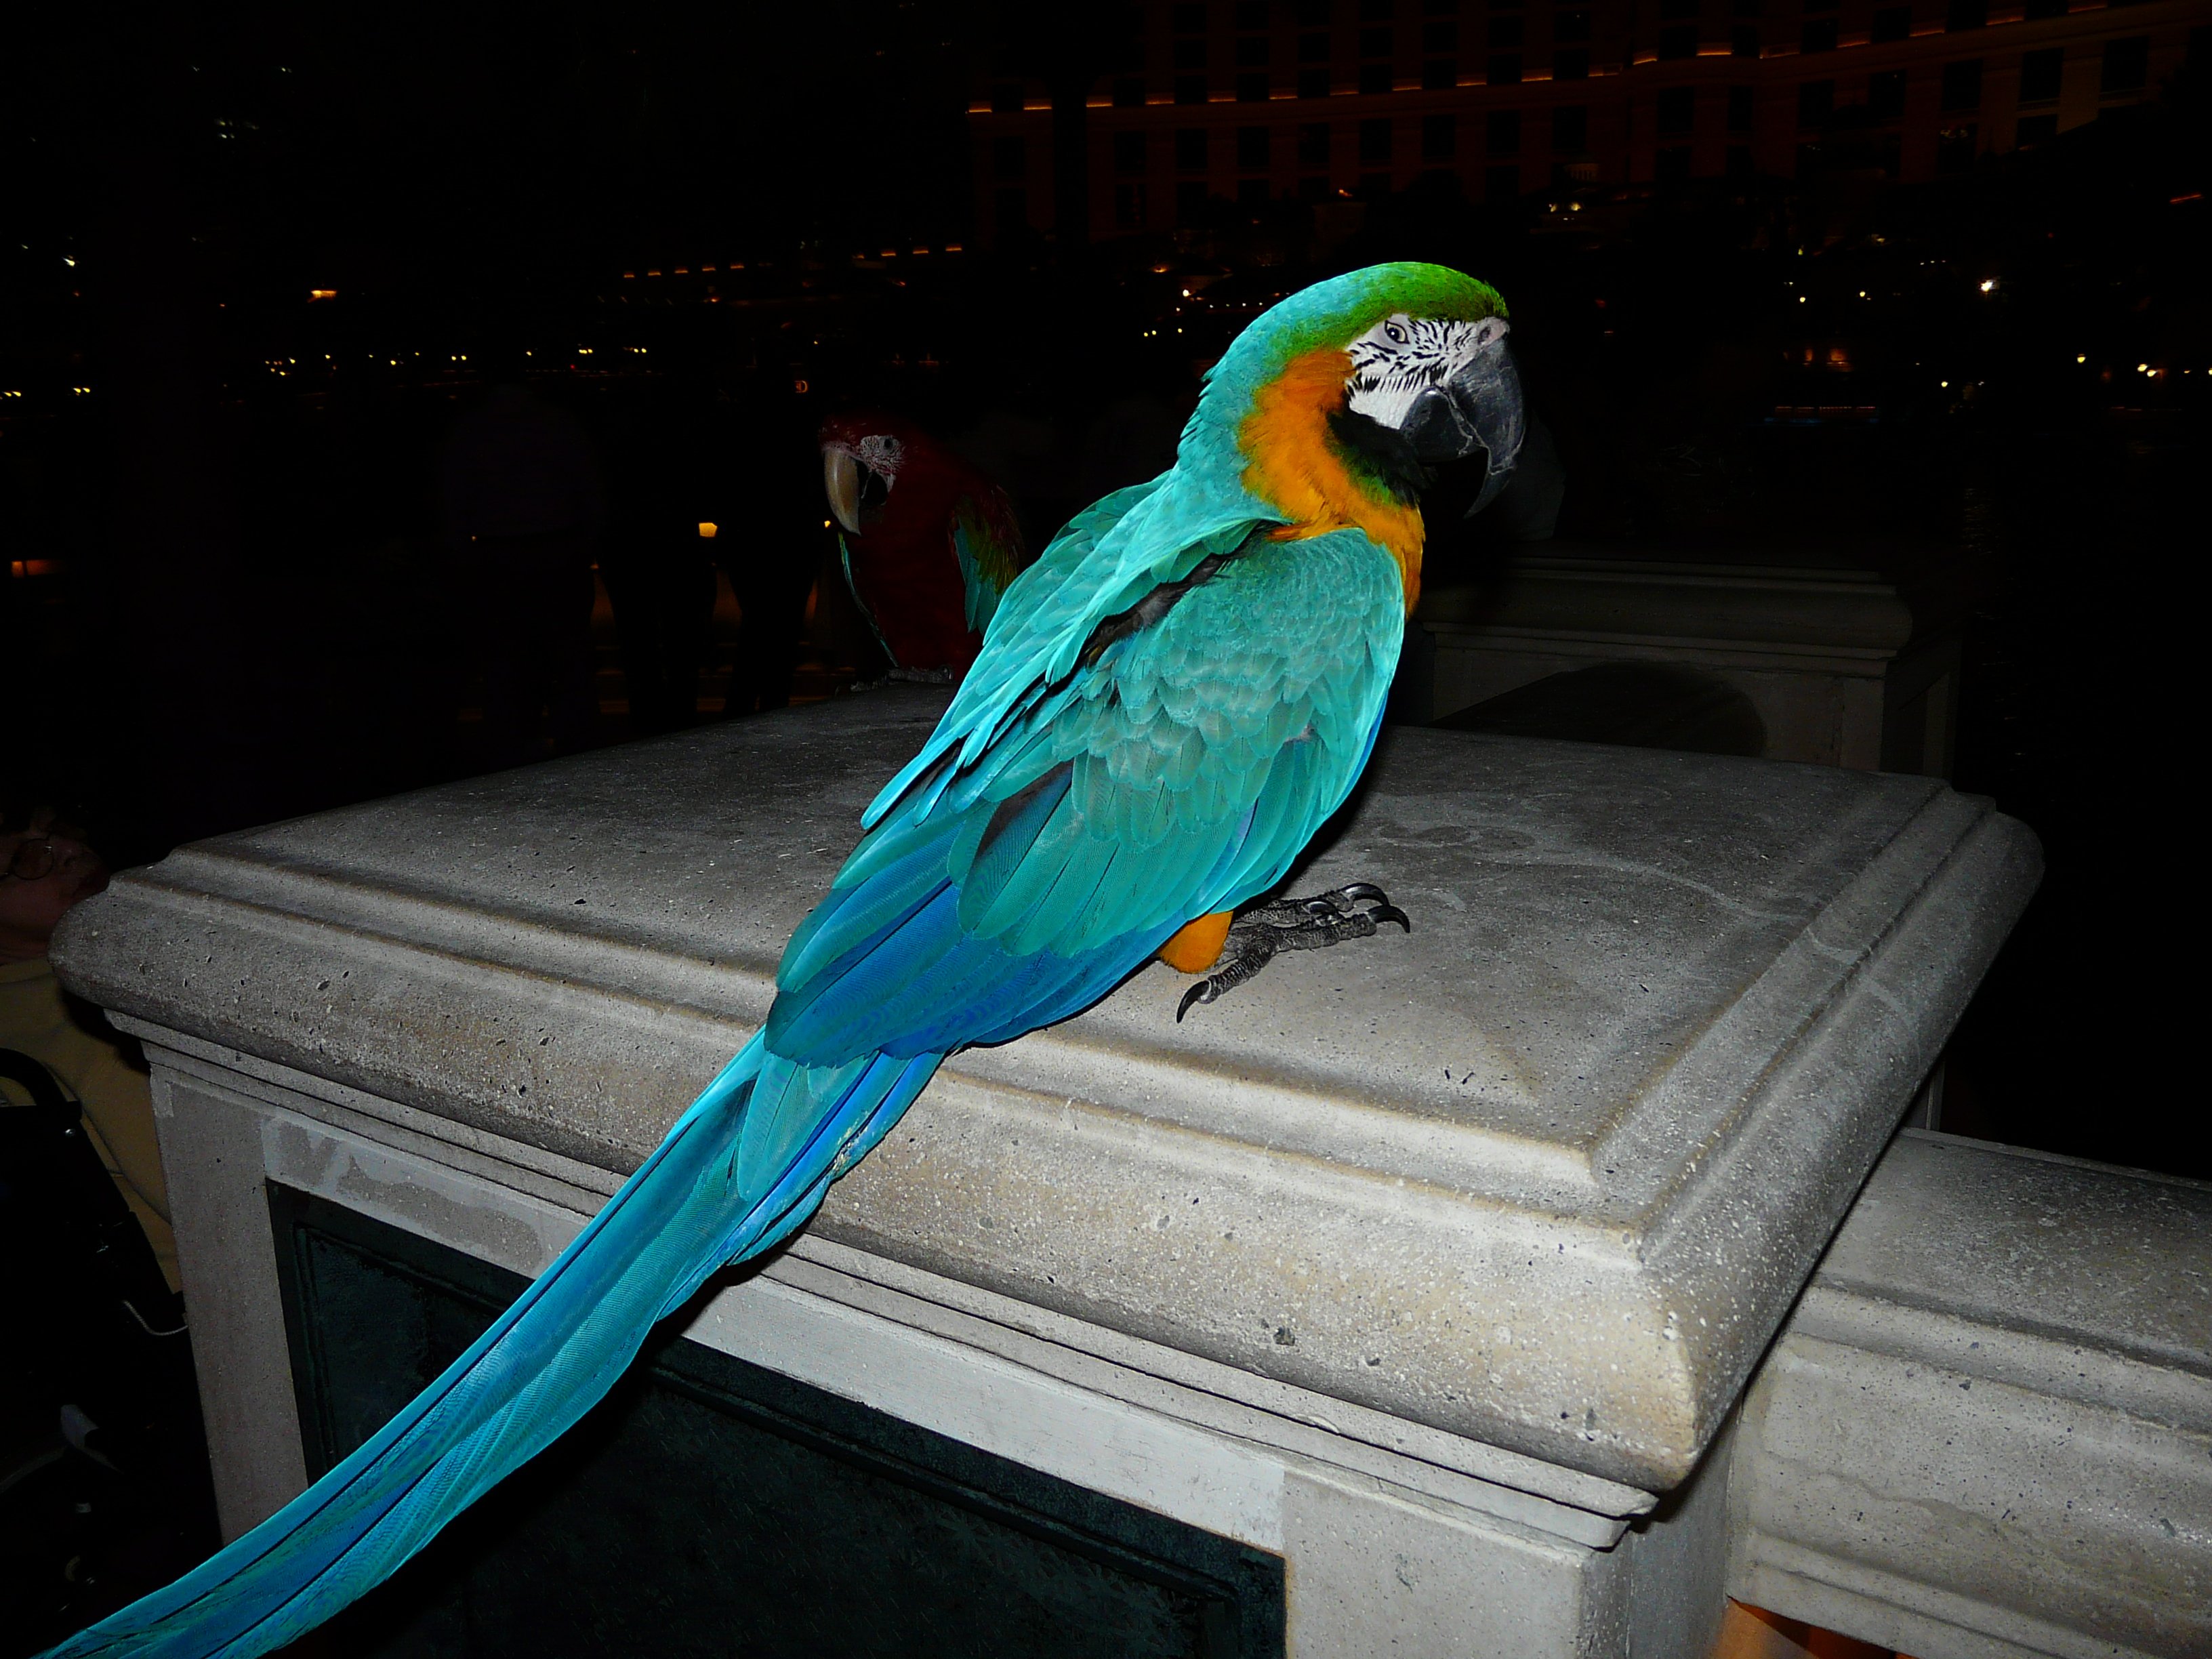
bird, wing, animal, spring, beak, color, blue, colorful, fauna, plumage, macaw, vertebrate, parrot, parakeet, common pet parakeet